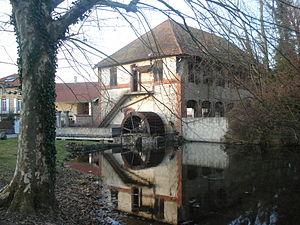
Manthes est une commune française située dans le département de la Drôme en région Auvergne-Rhône-Alpes.